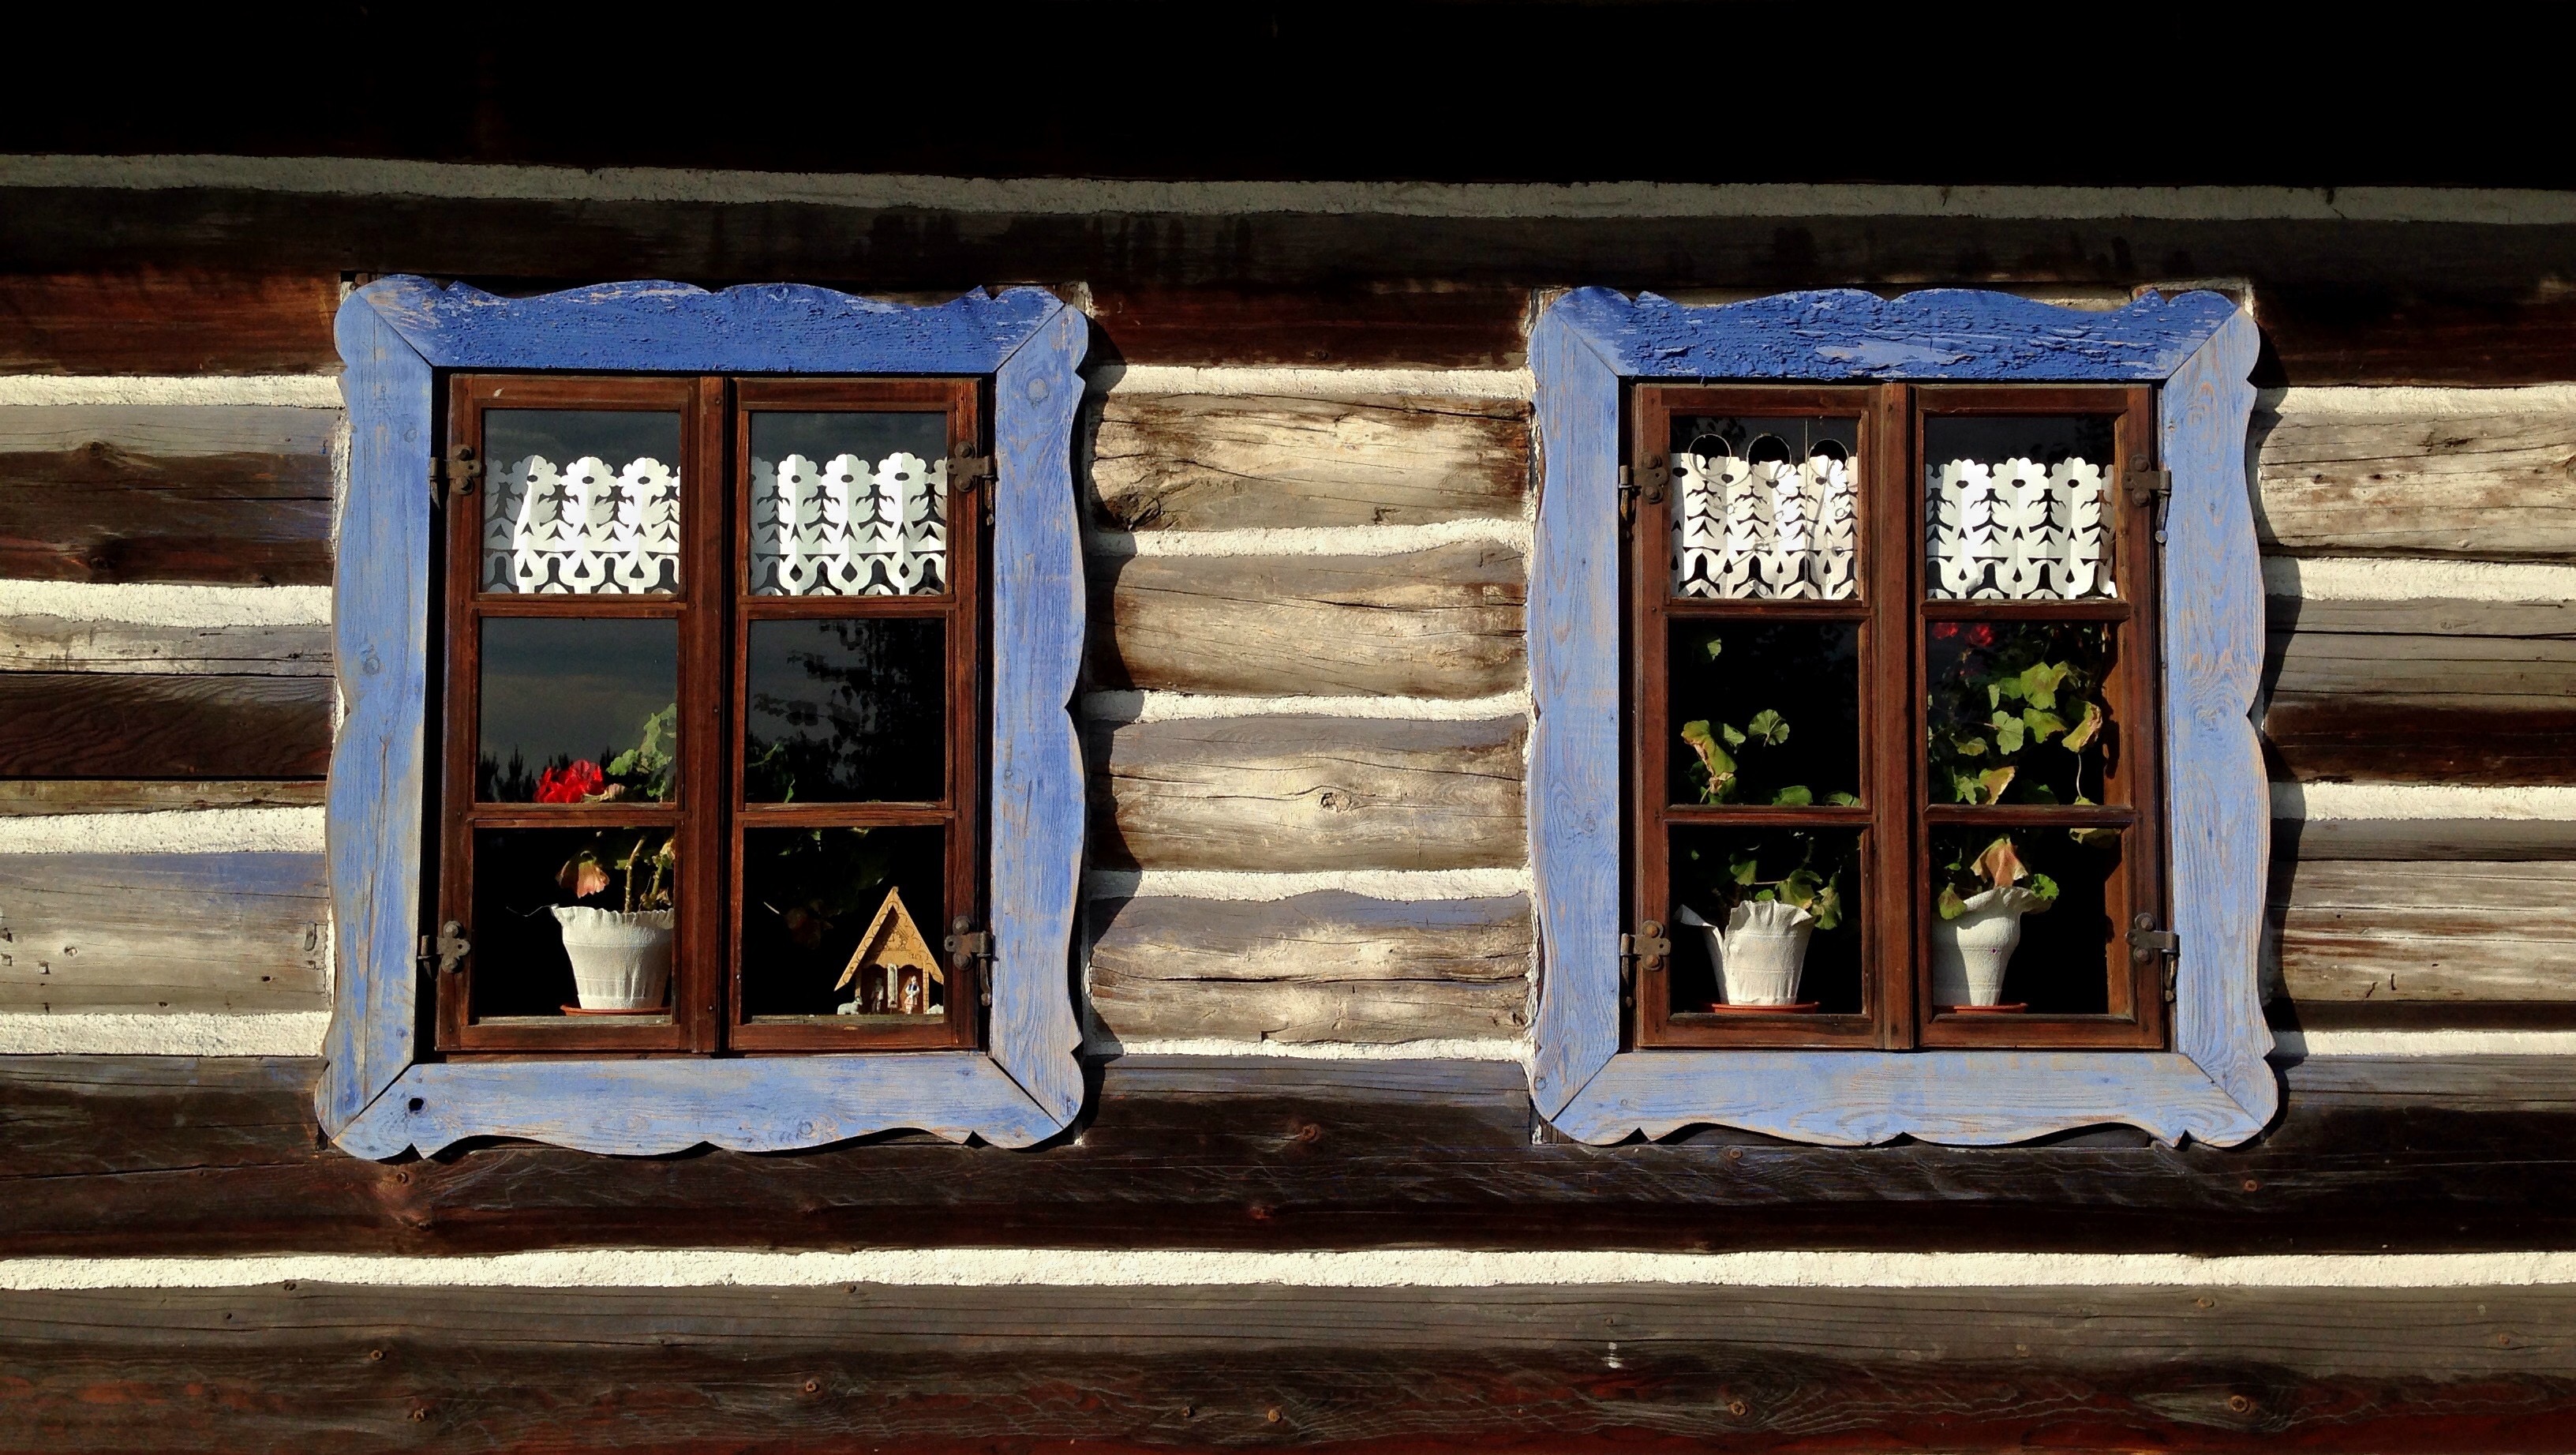
wood, window, glass, cottage, color, blue, lighting, art, poland, picture frame, the window, open air museum, malopolska, wygie z w silesian voivodeship